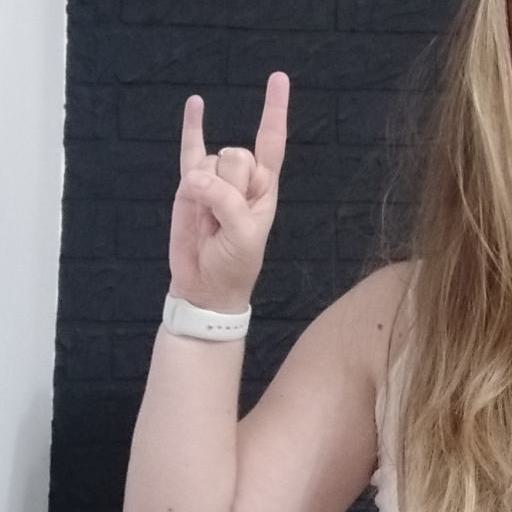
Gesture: rock